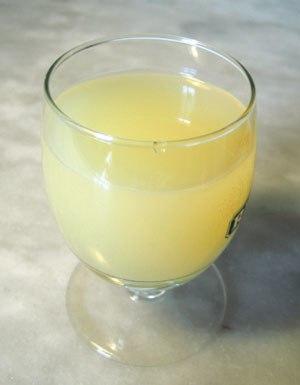
La cuisine de la Provence méditerranéenne est avant tout une cuisine liée aux produits de la pêche, de l'élevage et du terroir.
La cuisine occitane est une cuisine diversifiée qui a des traits caractéristiques de la cuisine méditerranéenne, mais se différencie des cuisines catalane et italienne. En raison de la taille de l'Occitanie et la grande variété de ses terroirs, allant des Pyrénées aux Alpes, de la côte méditerranéenne au Massif central qu'elle englobe majoritairement, c'est une cuisine très variée mais, au-delà de la traditionnelle partition entre l'usage de la graisse de canard au sud ouest et de l'huile d'olive au sud-est, il existe un certain nombre de traits communs à l'ensemble de ce territoire et l'opposant parfois nettement au reste de la France.
Les cuisines arlésienne et camarguaise sont très tôt influencées par leur environnement, le delta du Rhône. La cuisine camarguaise, notamment, à longtemps évolué en vase clos, sur les produits du terroir. Elle n'en a pas moins évolué au cours des siècles suivants, en particulier avec l'arrivée des produits comestibles du Nouveau Monde, l'apport de la culture du riz de Camargue, et l'élevage taurin.
Le canular du monoxyde de dihydrogène consiste à attribuer à l’eau une dénomination complexe inconnue des non-initiés, et à tenir à son sujet un discours solennellement scientifique et totalement exact créant cependant chez l’auditeur une inquiétude injustifiée.